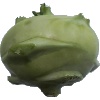
Label: kohlrabi